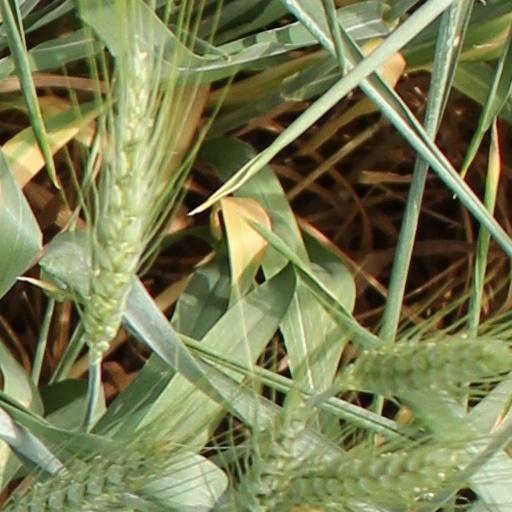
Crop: wheat